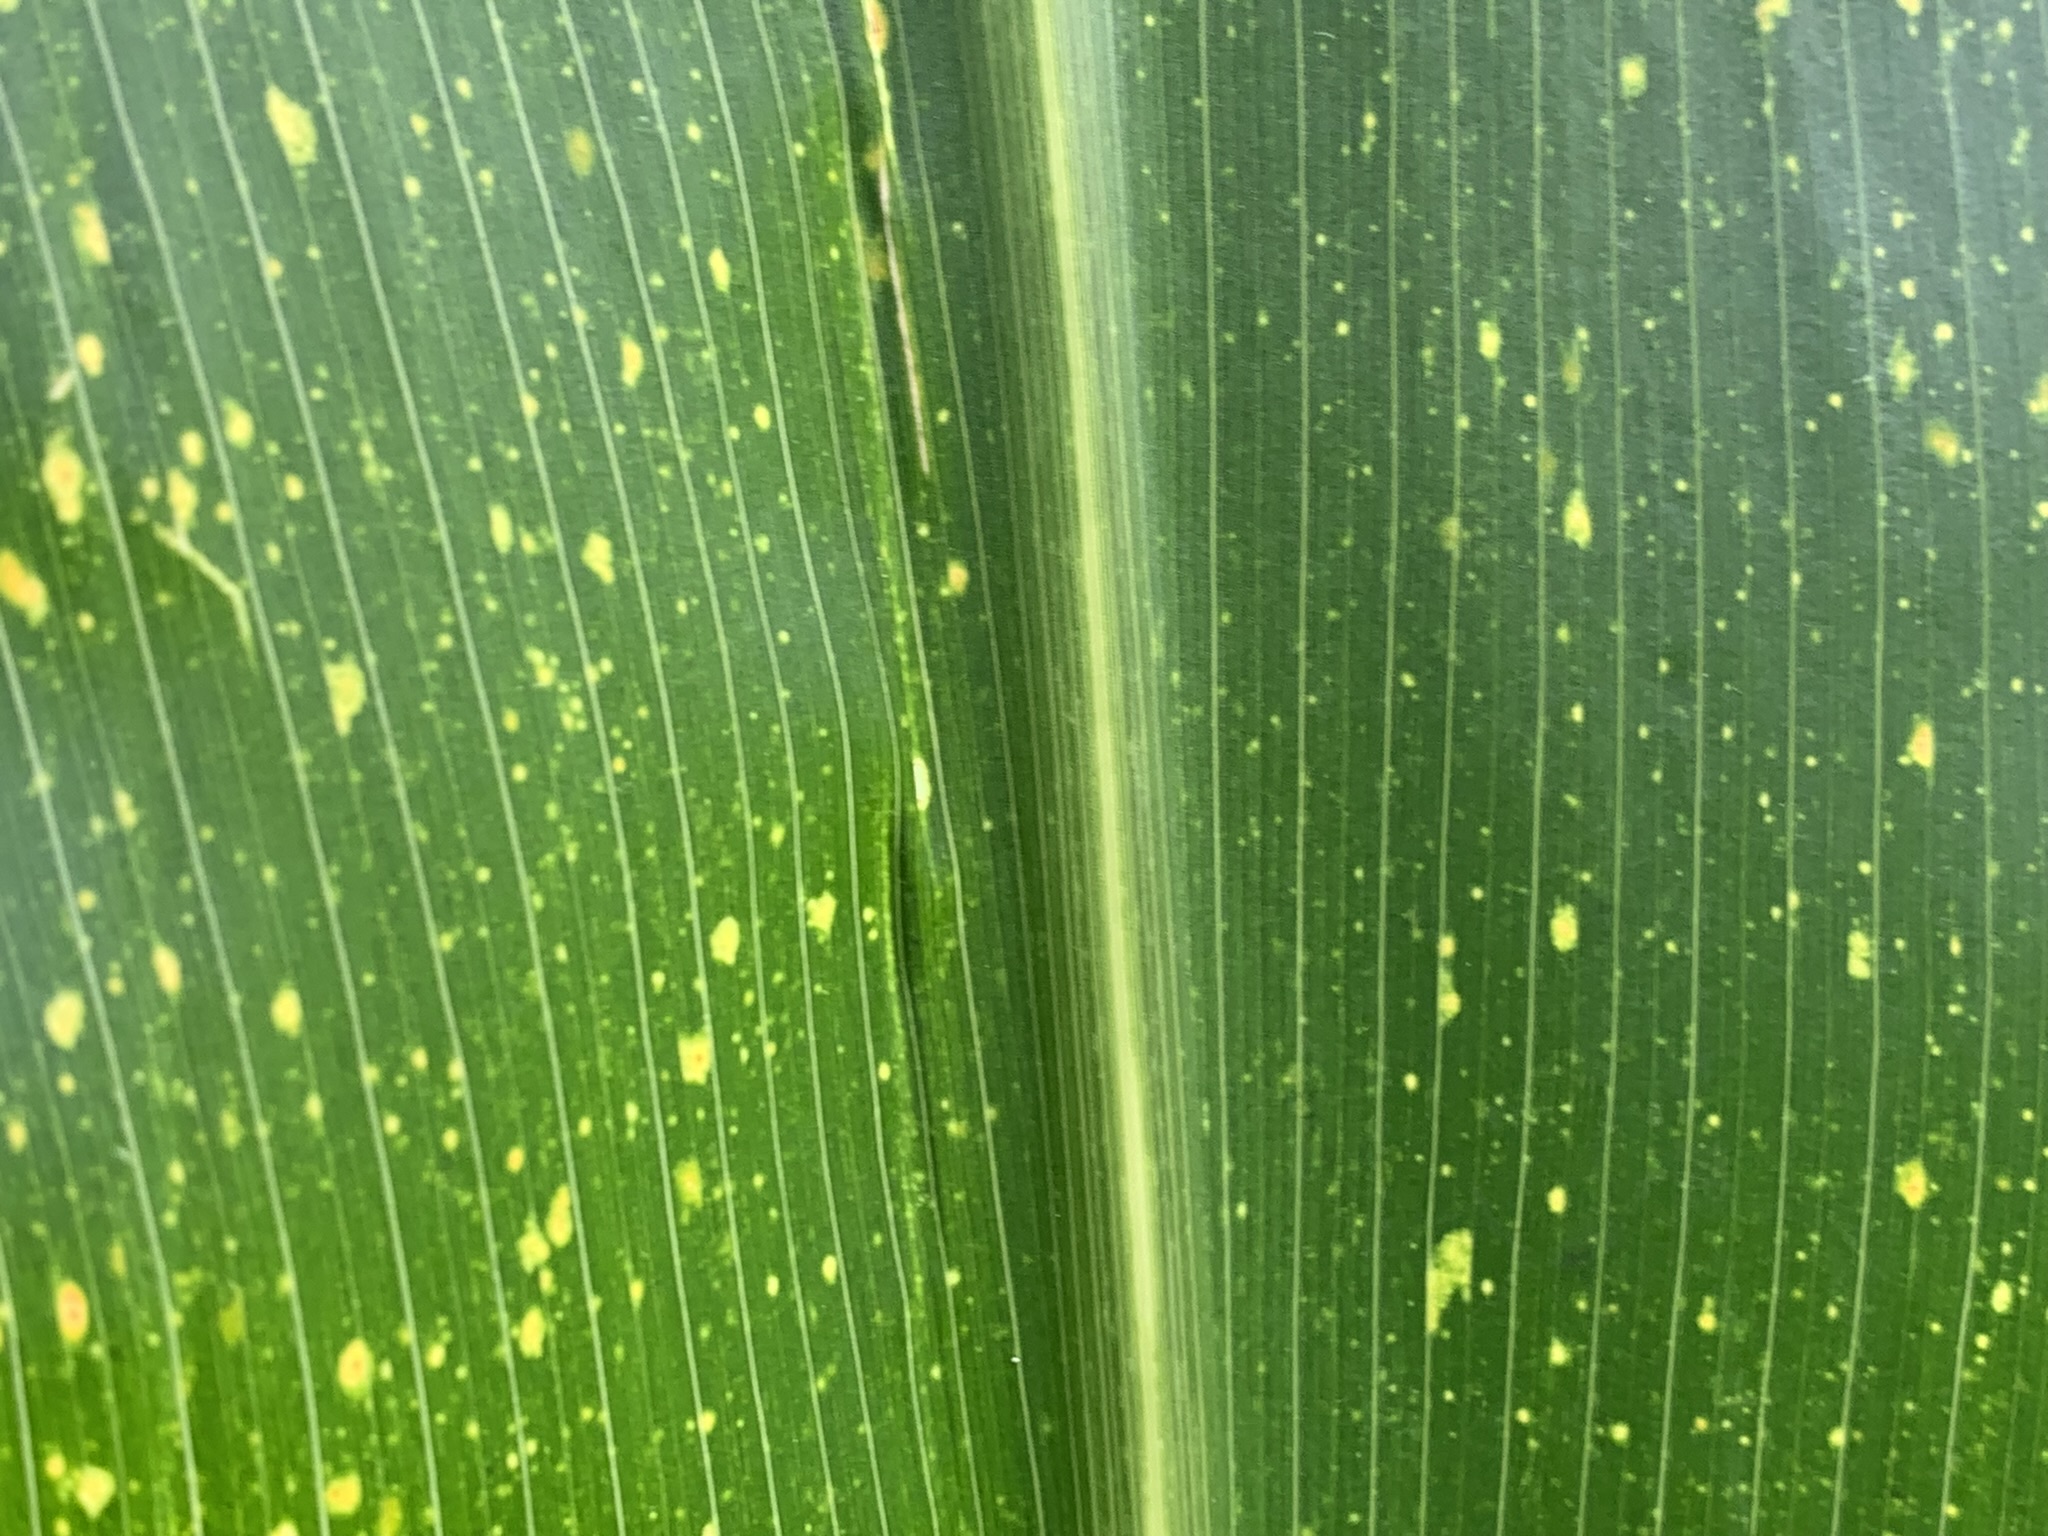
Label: MLN